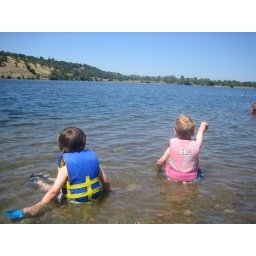
Lake Natoma - throwing rocks in the water